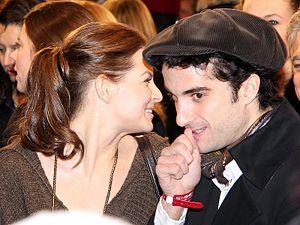
Yvonne Catterfeld et Oliver Wnuk à la première de ""Keinohrhasen"" en décembre 2007. Русский: Ивонн Каттерфельд и Оливер Внук на премьере фильма ""Безухий заяц"" (""Красавчик"" в российском прокате) в декабре 2007 года. 中文: 伊芳·卡特菲和男友Oliver Wnuk"